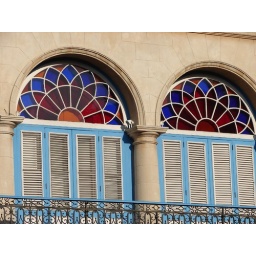
Stained glass windows in Havana